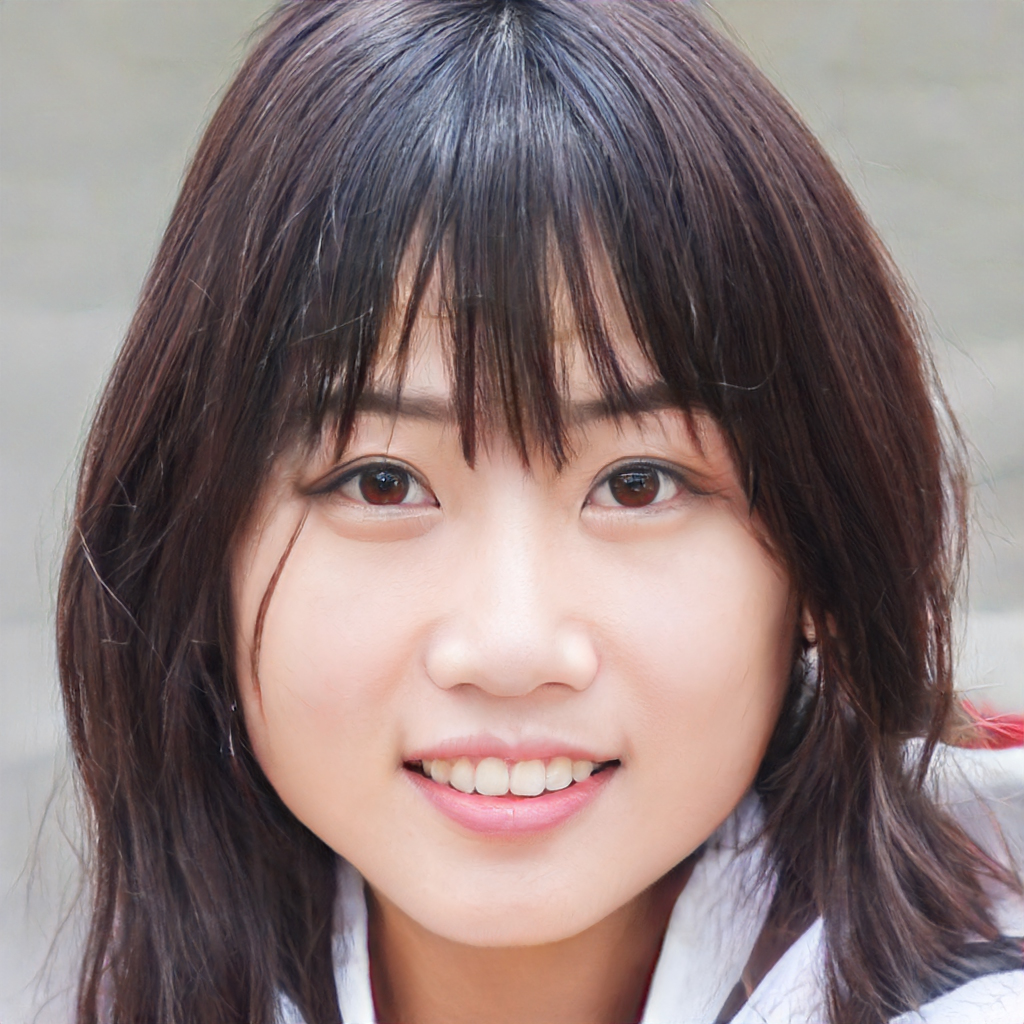
Gender: Female